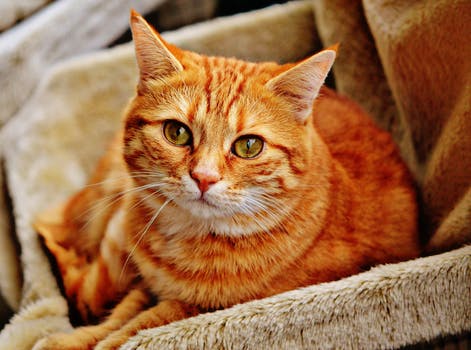
Label: No Watermark